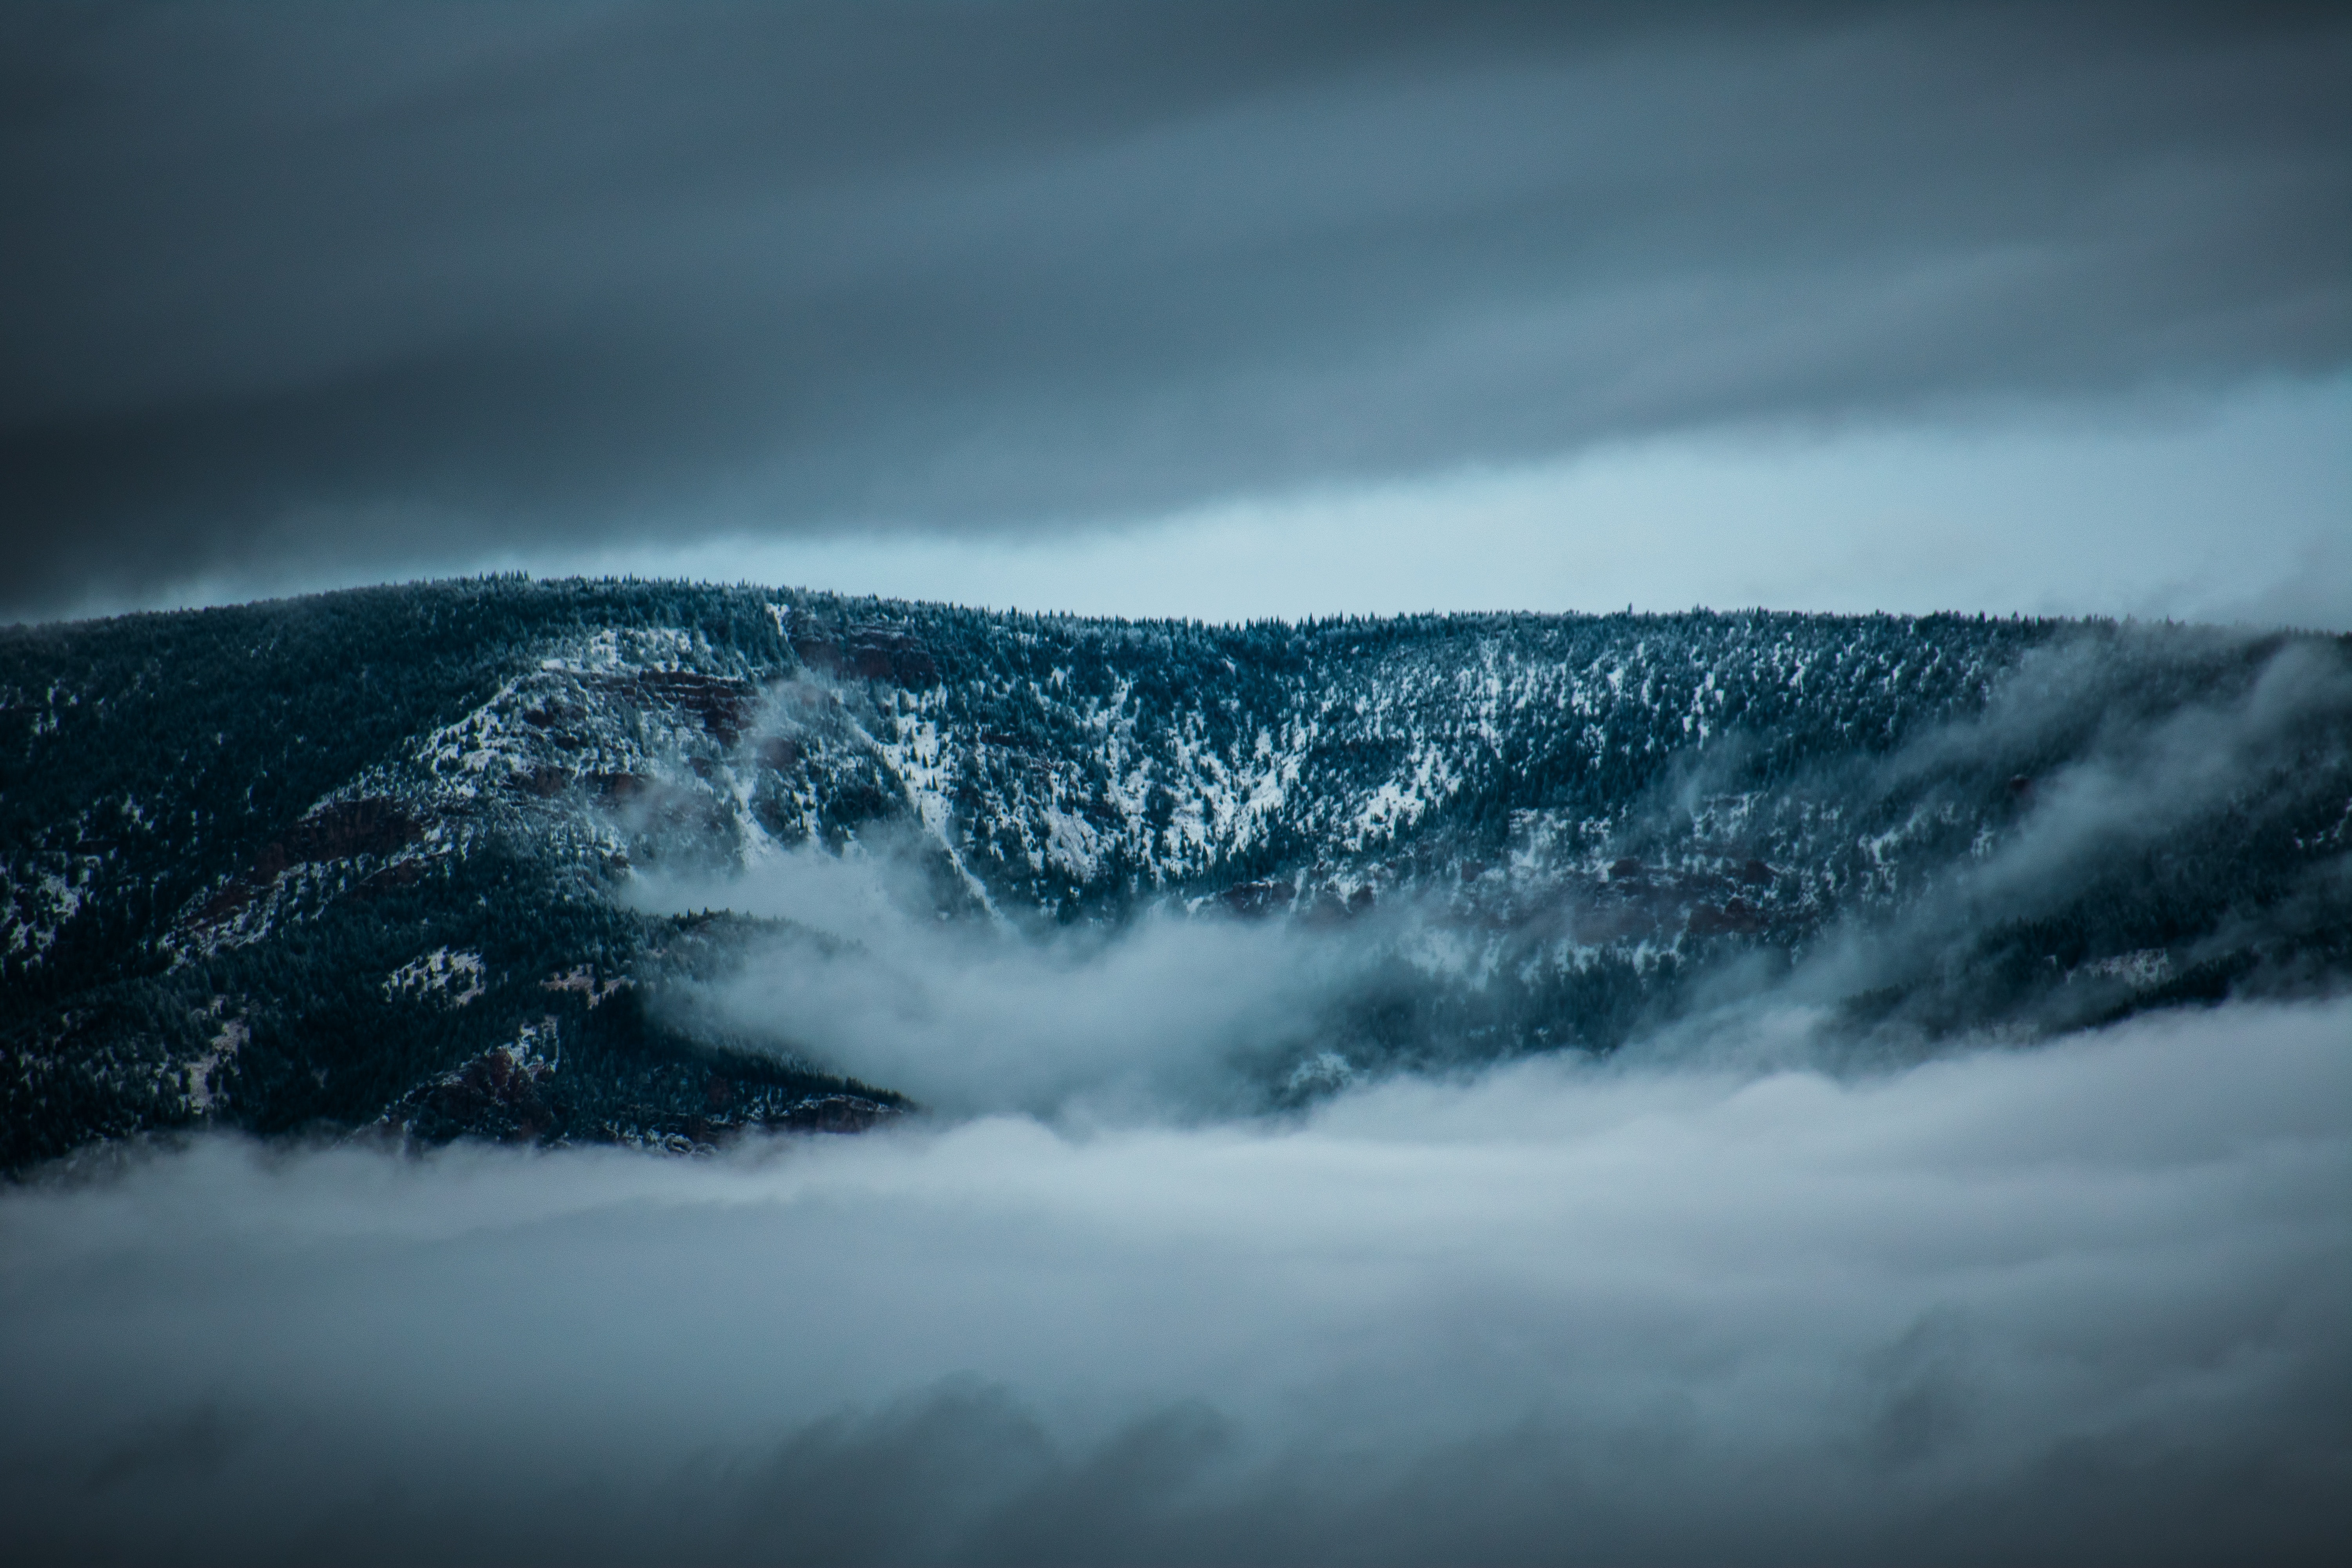
sky, nature, atmospheric phenomenon, cloud, atmosphere, water, natural landscape, mountain, winter, mist, geological phenomenon, snow, wave, highland, mountain range, sea, landscape, fog, ocean, hill, photography, ridge, horizon, wind wave, freezing, fell, wind, summit, glacier, meteorological phenomenon, terrain, ice, fjord, valley, alps, massif, sound